Asian Kung-Fu Generation

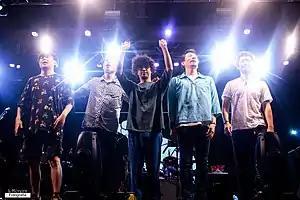
Asian Kung-Fu Generation on stage in 2017. From left to right: Ryōsuke Shimomura, Kensuke Kita, Masafumi Gotoh, Takahiro Yamada, Kiyoshi Ijichi

(stylized in all caps) is a Japanese alternative rock band formed in Yokohama in 1996. For its entire career, the band has consisted of vocalist Masafumi Gotoh, guitarist Kensuke Kita, bassist Takahiro Yamada, and drummer Kiyoshi Ijichi. Starting out as a college band, Asian Kung-Fu Generation released a series of independent EPs featuring lyrics mostly sung in English. In 2002, they released their major-label EP debut "Hōkai Amplifier", from that point singing their lyrics in Japanese. The band's musical style is influenced by seminal Western alternative rock acts as well as their own local Japanese indie rock and punk scene. Their songs incorporate various aspects of the genres, most typically expressing fast tempos and prominent power chord guitar riffs in addition to rhythmic groove and emotional lyrics. Despite the indie nature of their music, the band has enjoyed worldwide commercial success in addition to critical acclaim. Asian Kung-Fu Generation has been cited as one of the best, most balanced modern rock bands to emerge from Japan in the 2000s.